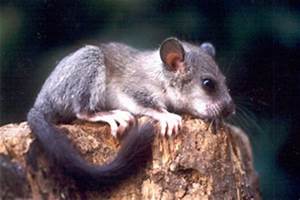
Label: squirrel